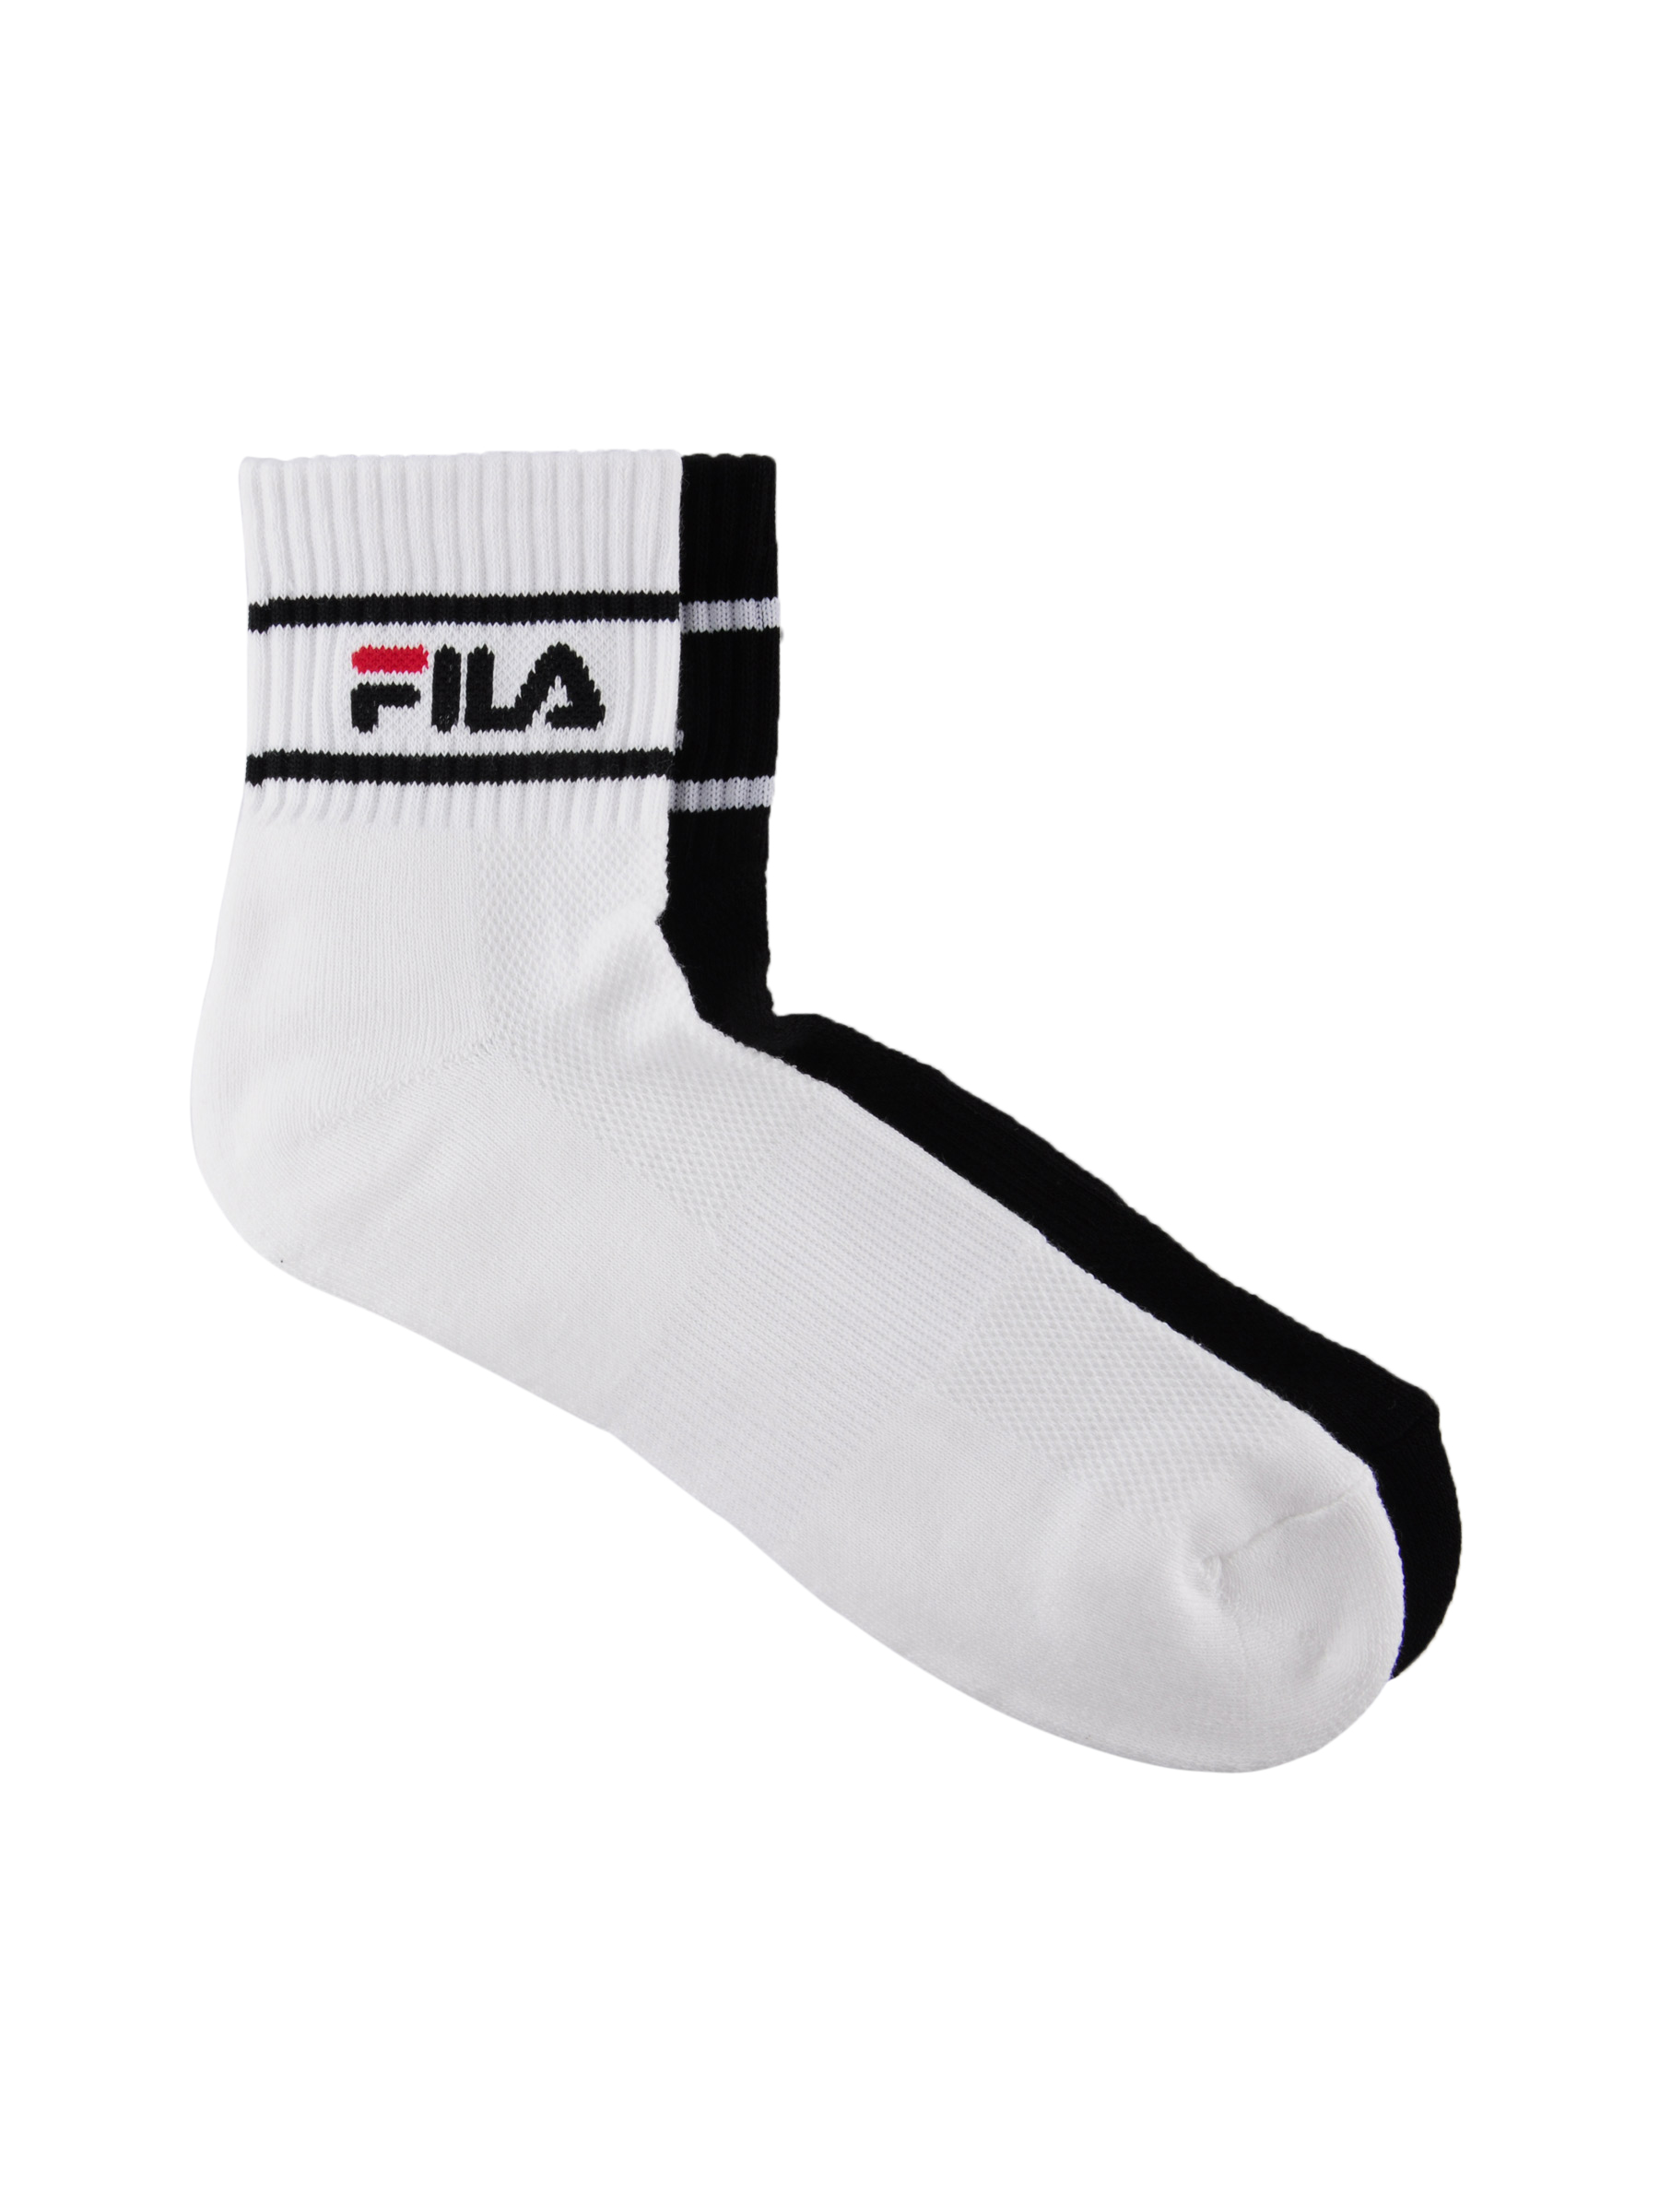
FILA Men Pack of 2 Socks
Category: Accessories / Socks / Socks
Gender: Men
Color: White
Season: Summer 2012
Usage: Sports